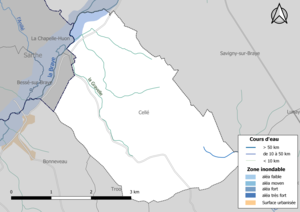
Carte des zones inondables de la commune de fr:Cellé (France).
Cellé est une commune française située dans le département de Loir-et-Cher en région Centre-Val de Loire.